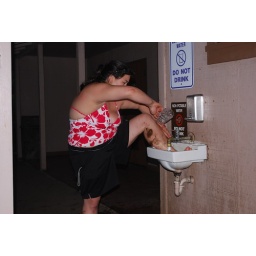
cat bath in the sink